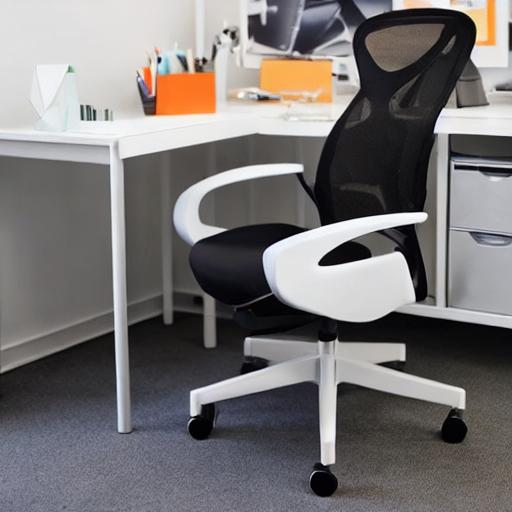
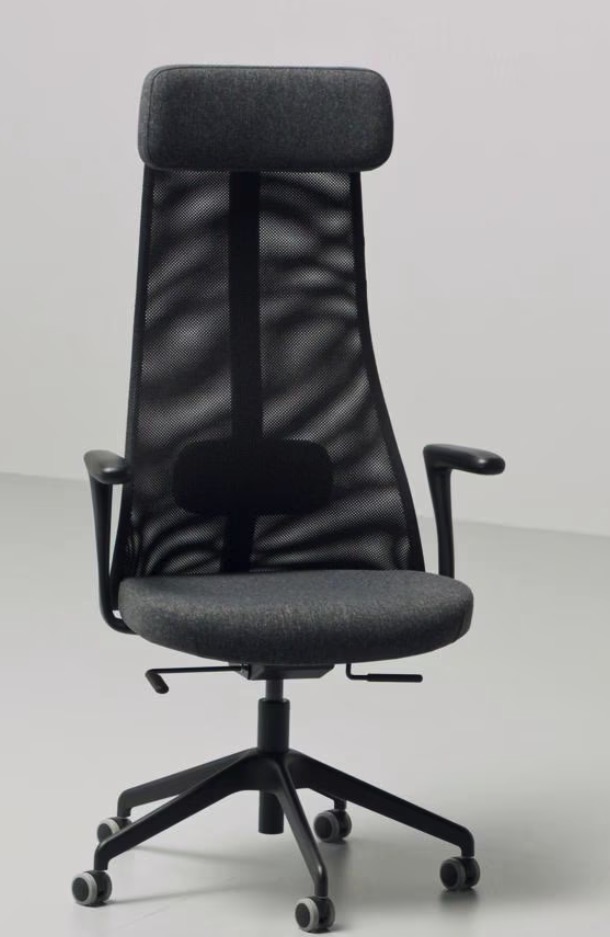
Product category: items_chair
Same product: no